Vidor Asso X Jewel

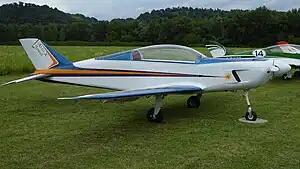

The Asso X Jewel is an all - wood, low wing, single engine, two tandem seats ultralight aircraft, designed by Italian designer Giuseppe Vidor.